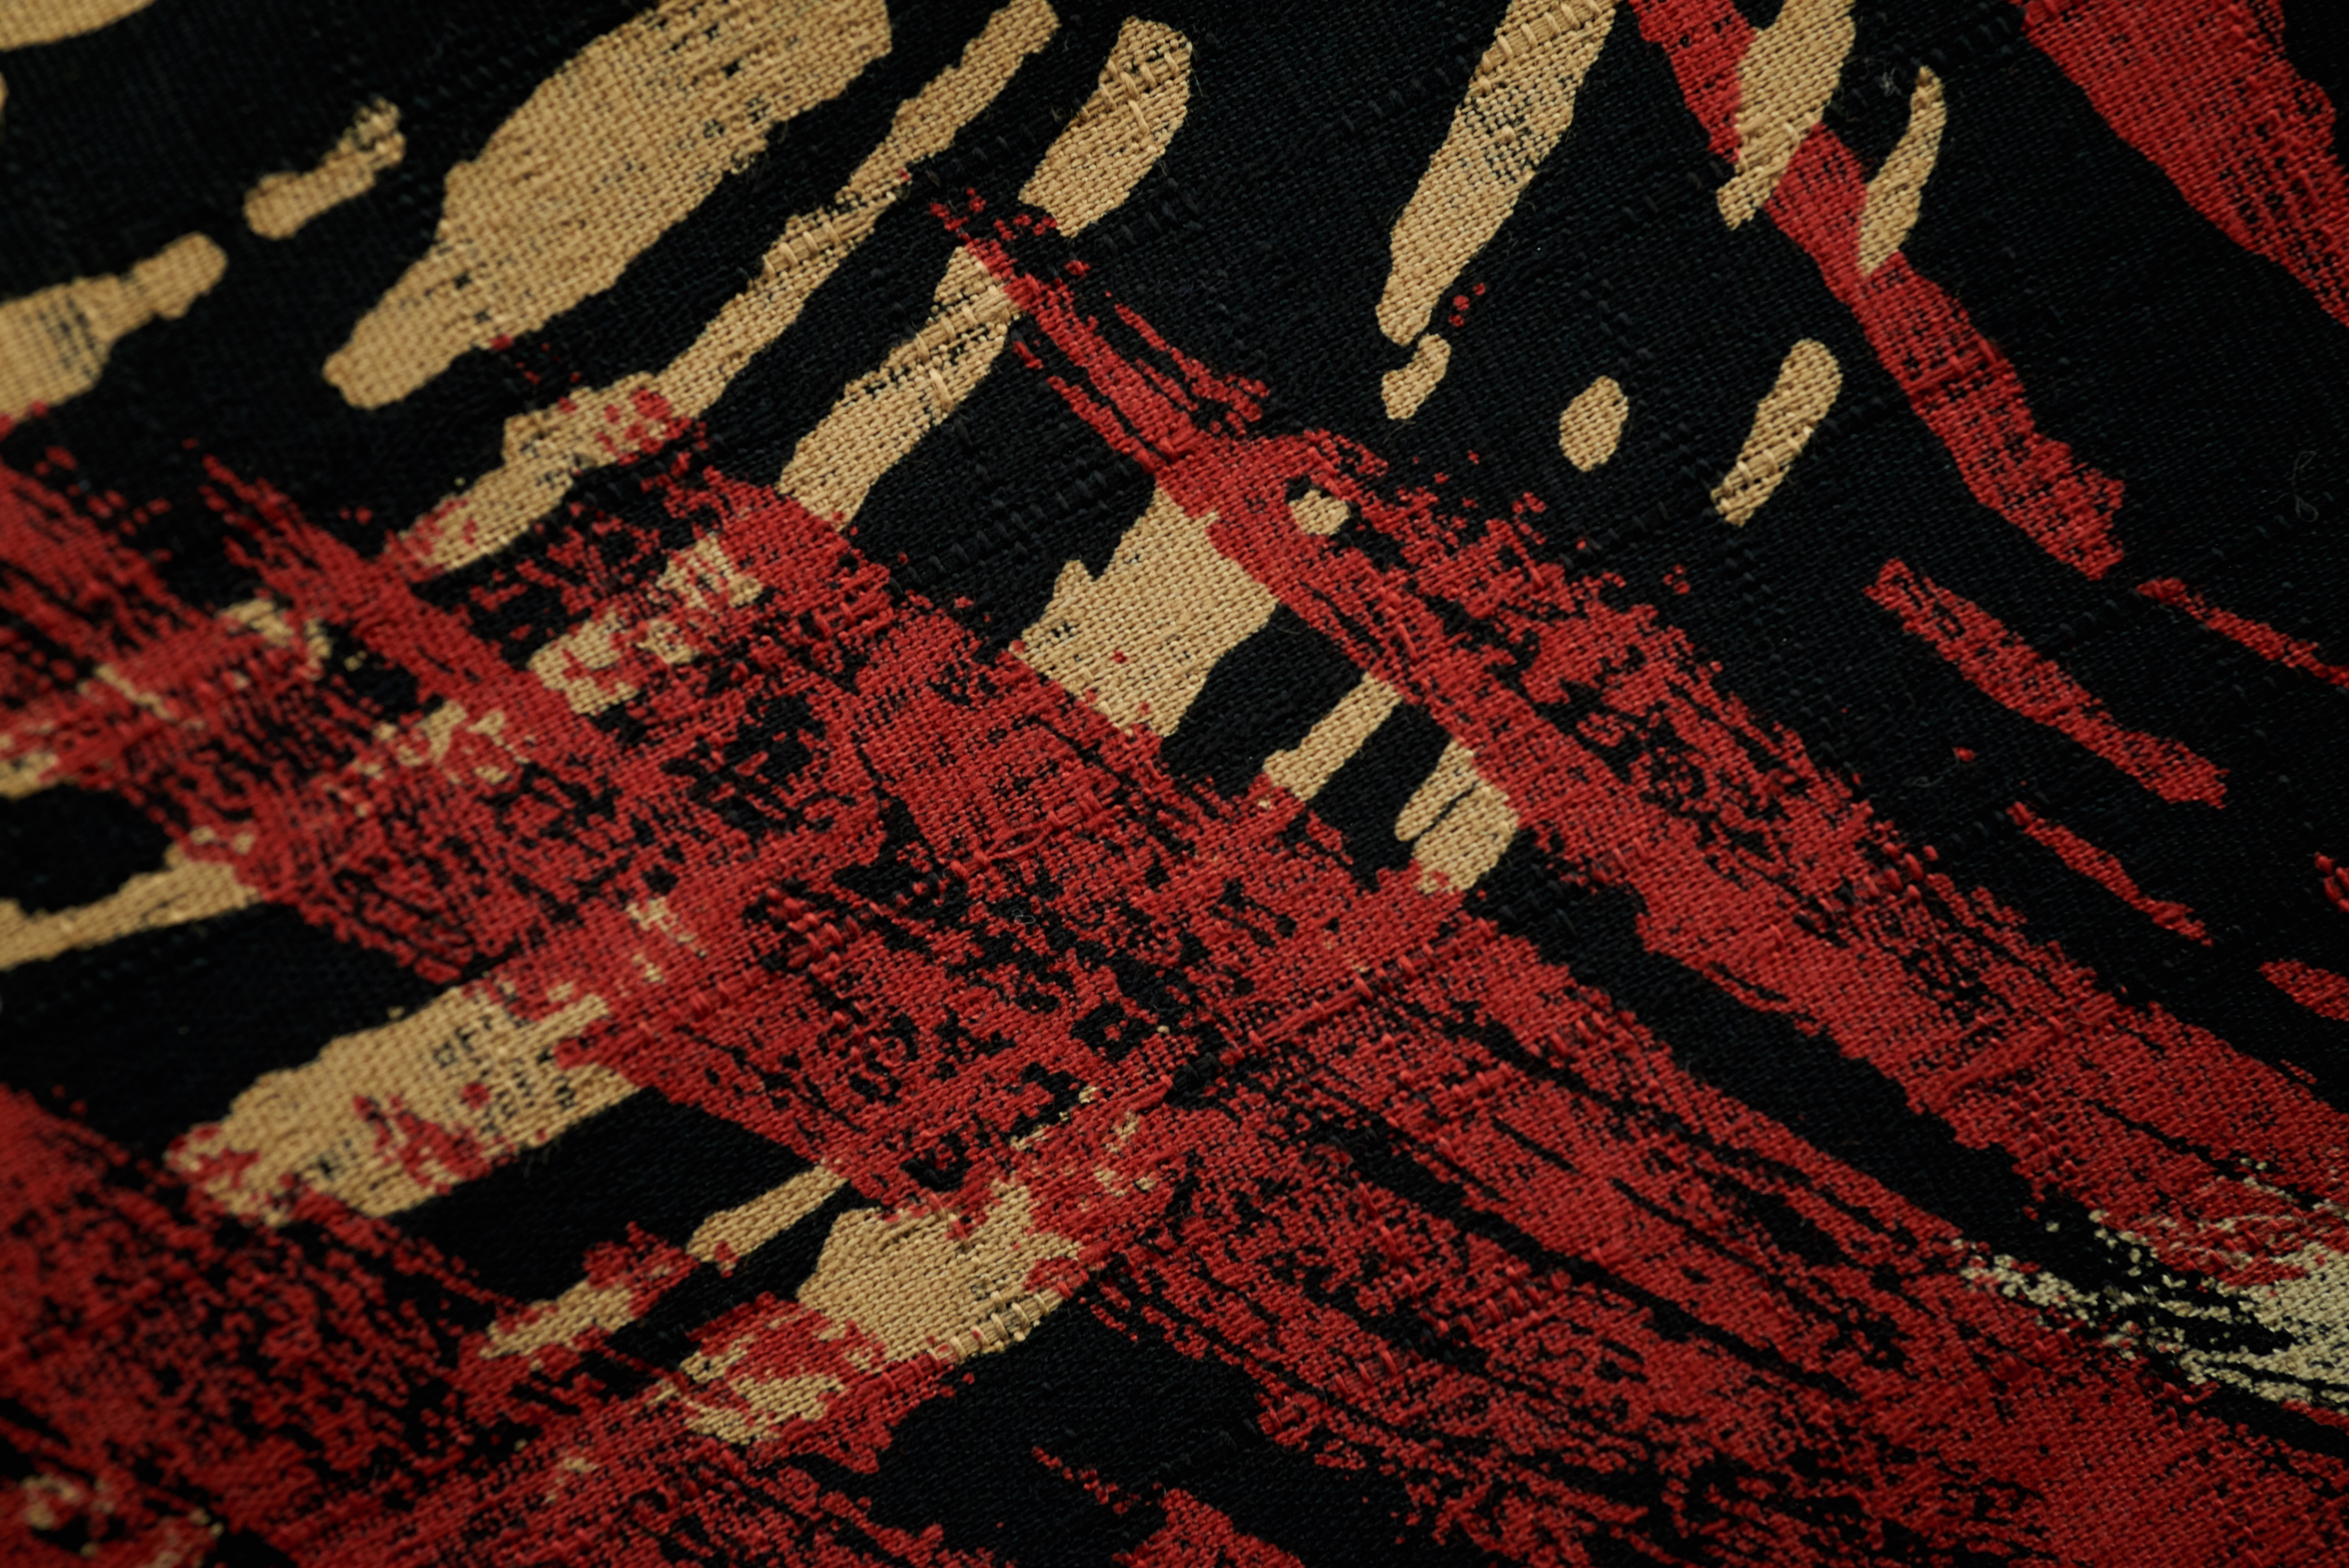
brown, outerwear, textile, font, art, red, line, flooring, magenta, creative arts, plaid, rectangle, Tints and shades, sleeve, woolen, pattern, tartan, electric blue, wool, close up, t shirt, visual arts, linens, carmine, thread, graphics, denim, woven fabric, flag, carpet, craft, wood, knitting, needlework, stitch, graphic design, weaving, peach, brand